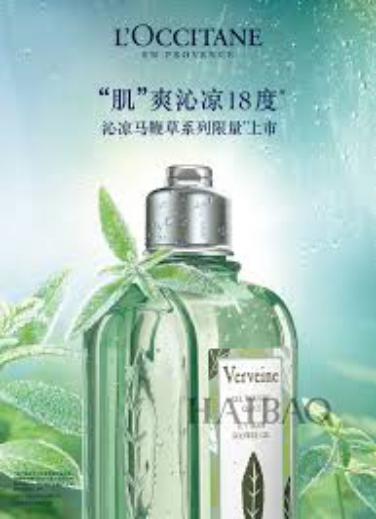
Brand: L'OCCITANE
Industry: Necessities